This Could Be the Night (1966 song)

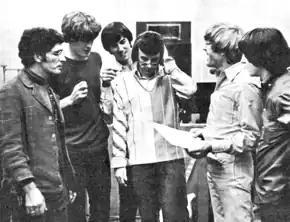
MFQ with Spector at Gold Star Studios in 1965 (from left to right): Cyrus Faryar, Jerry Yester, Chip Douglas, Phil Spector, Henry Diltz, Eddie Hoh

Hoping to break into the folk rock market, Spector befriended MFQ in 1965. The quartet had recently become a quintet (and shortened their name to MFQ) with the addition of drummer Eddie Hoh and was pursuing a Byrds'-inspired sound. Spector brought the group to Gold Star Studios in Hollywood to record the song. The session date(s) are unknown, but took place in late 1965, because the film was released in December 1965.